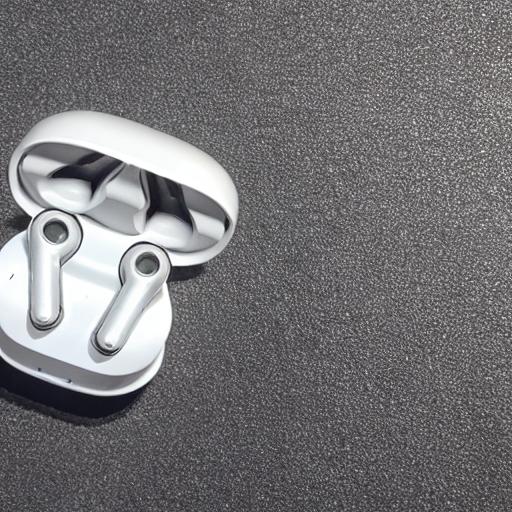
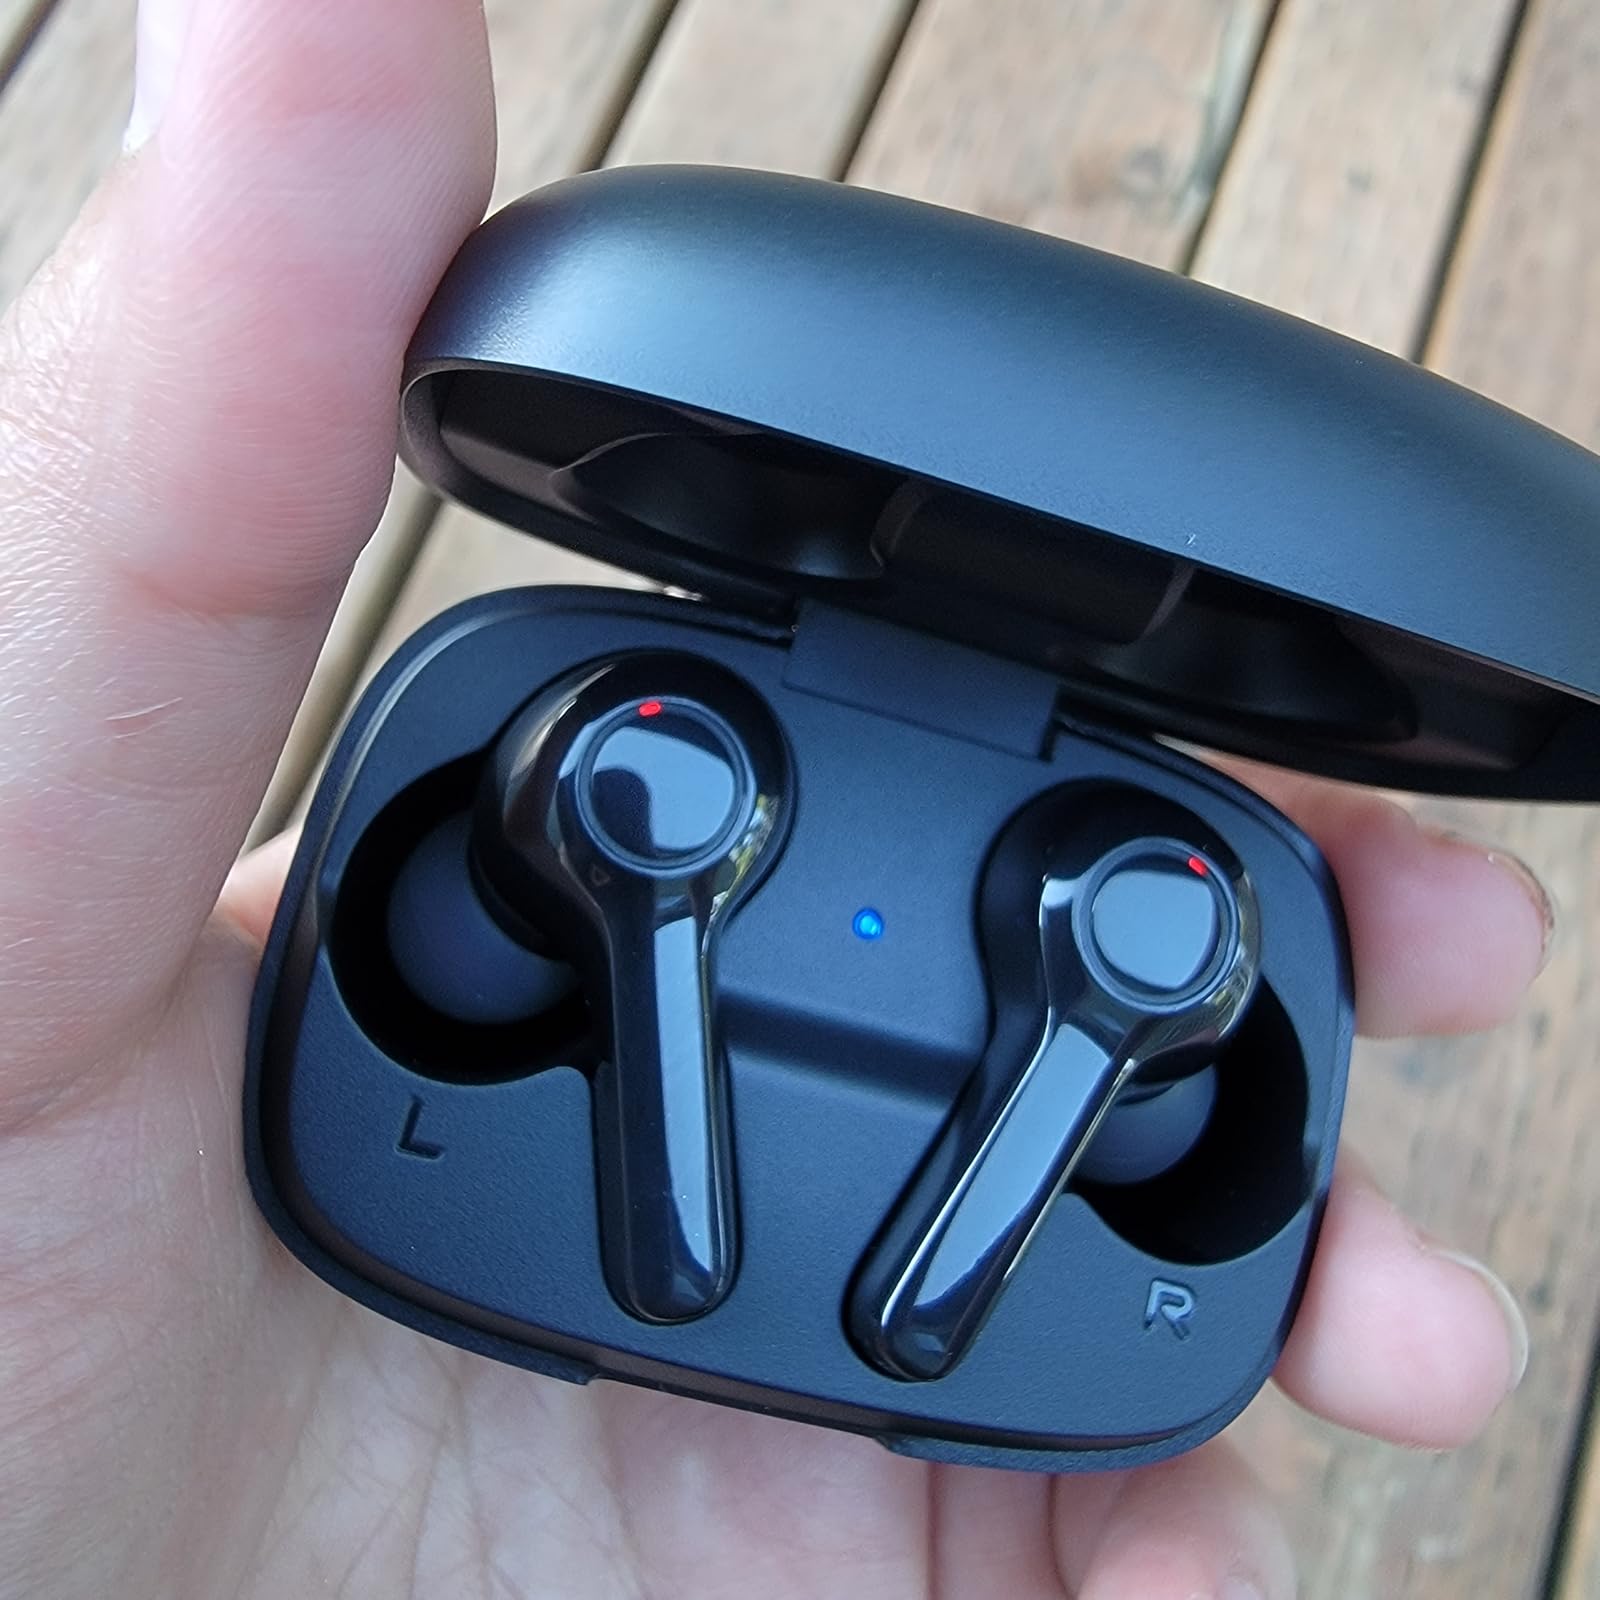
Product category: earbuds
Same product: no